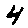
Label: 4